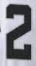
Number: 2